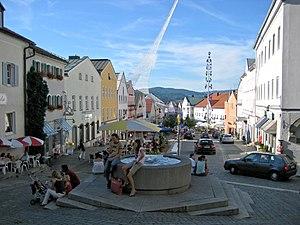
Waldkirchen est une ville de Bavière, située dans l'arrondissement de Freyung-Grafenau, dans le district de Basse-Bavière.